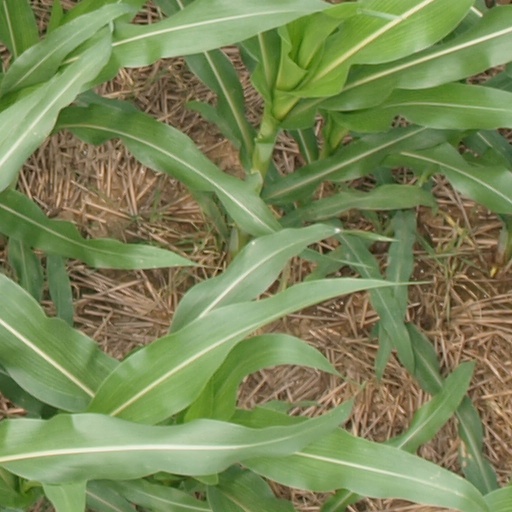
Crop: maize; corn